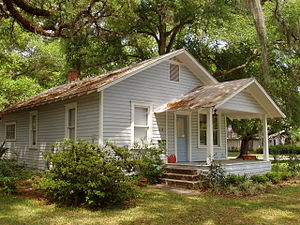
Jack Kerouac / Bibliografi
Kerouacs hjem i Florida
Jack Kerouac var amerikansk forfatter, digter, kunstner og en del af beatgenerationen. Selvom han havde stor publikumssucces men kun liden succes hos kritikere og anmeldere mens han levede, anses Kerouac nu som en af de vigtigste amerikanske forfattere. Han spontane bekendelsesprosa har inspireret andre forfattere, bl.a. Tom Robbins, Lester Bangs, Richard Brautigan, Hunter S. Thompson, Ken Kesey, Tom Waits og Bob Dylan. Kerouacs kendteste værker omfatter On the Road, The Dharma Bums, Big Sur og Visions of Cody.